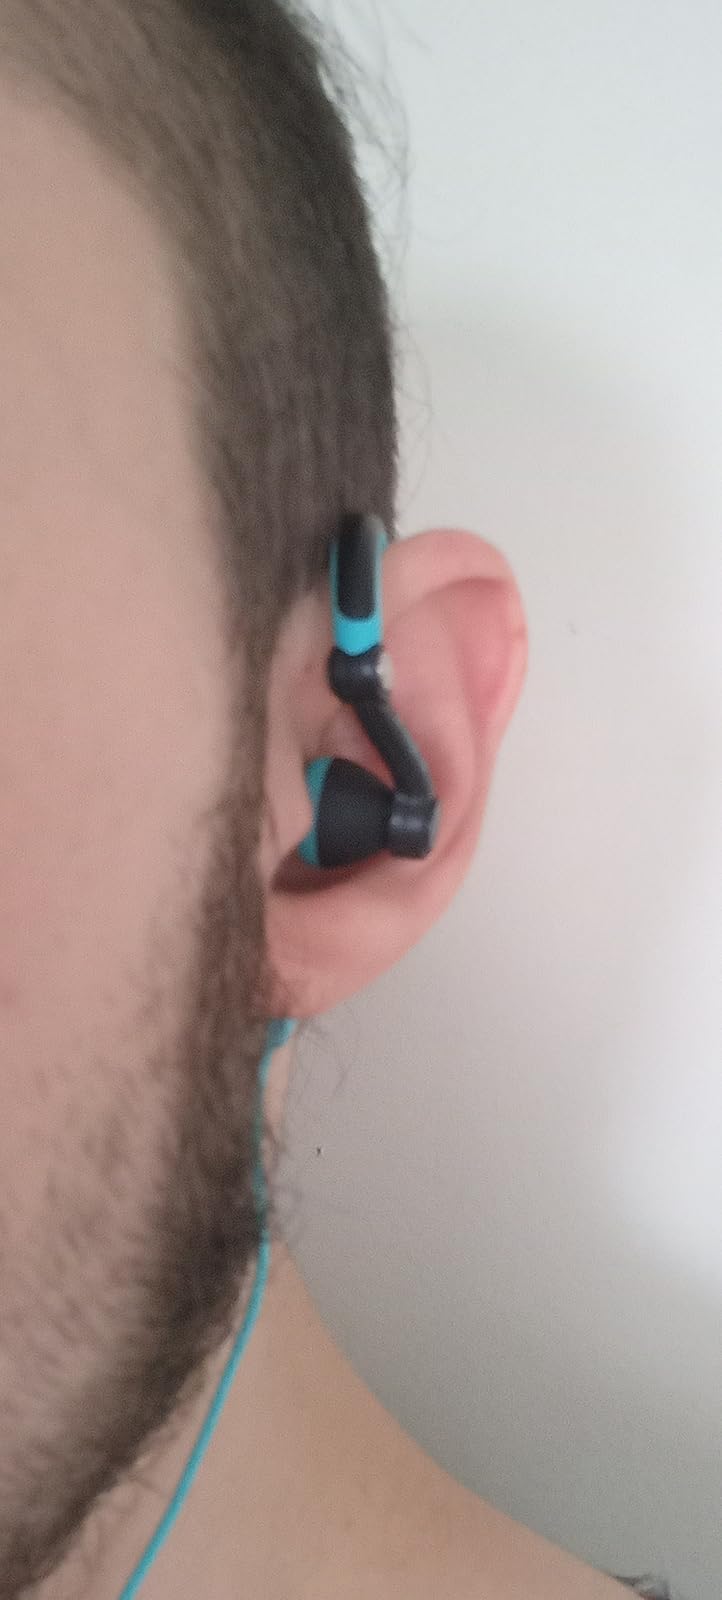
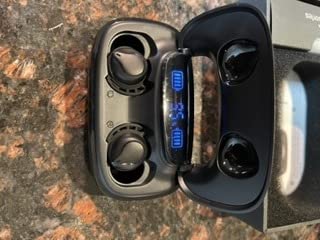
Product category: earbuds
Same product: no